Andrew Jacobson

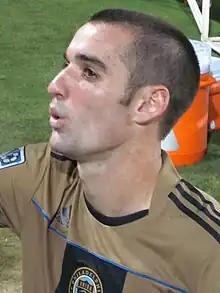

Andrew Jacobson (born September 24, 1985) is a retired American professional soccer player who played as a midfielder.